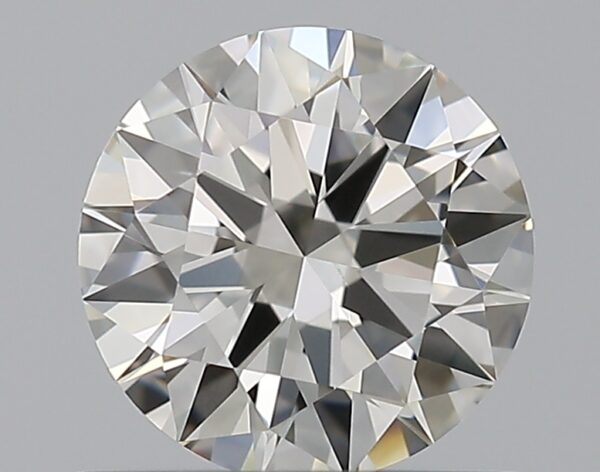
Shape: round
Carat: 0.7
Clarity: VS2
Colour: I
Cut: EX
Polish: EX
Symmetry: EX
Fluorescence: N
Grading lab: GIA
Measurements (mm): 5.74 x 5.77 x 3.44